2011 BMC Racing Team season

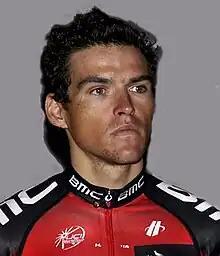
New acquisition Greg Van Avermaet won the points classification at the Tour of Austria, the overall classification at the Tour de Wallonie, and stages at both events.

Evans took the team's first wins at Tirreno–Adriatico. Despite the fact that he had raced only two days prior to Tirreno–Adriatico on the 2011 season, as part of a planned light program meant to culminate in victory at the Tour de France, Evans showed fine form at the race of the two seas. He finished near the front of the race in the first two hilly stages, both of them in length, and took the race lead after the second of them. The next day, he won the stage into Macerata, extending his race lead to nine seconds. With only a very short individual time trial remaining, and the riders directly behind Evans in the overall standings lesser than him in time trial skills, nine seconds was a significant advantage. Evans managed only 12th in the race against the clock that closed out the race, but this was easily enough to preserve his overall victory. In April, Evans won the Tour de Romandie without winning any stage. His greatest time win came in the stage 4 individual time trial. Sitting third at that point, he finished eighth on the day and took sufficient time to overtake Pavel Brutt and Alexander Vinokourov to move into the race lead. The flat final stage provided for no meaningful changes to the overall standings, securing Evans' win. While he did not win anything at the Critérium du Dauphiné, Evans showed strongly at that race as well. While Bradley Wiggins proved by far the strongest of the overall classification riders in the stage 3 individual time trial, Evans' sixth place on the day moved him up to second overall. He finished sufficiently near the front of the race on all other days as well, assuring him second place overall in the event.